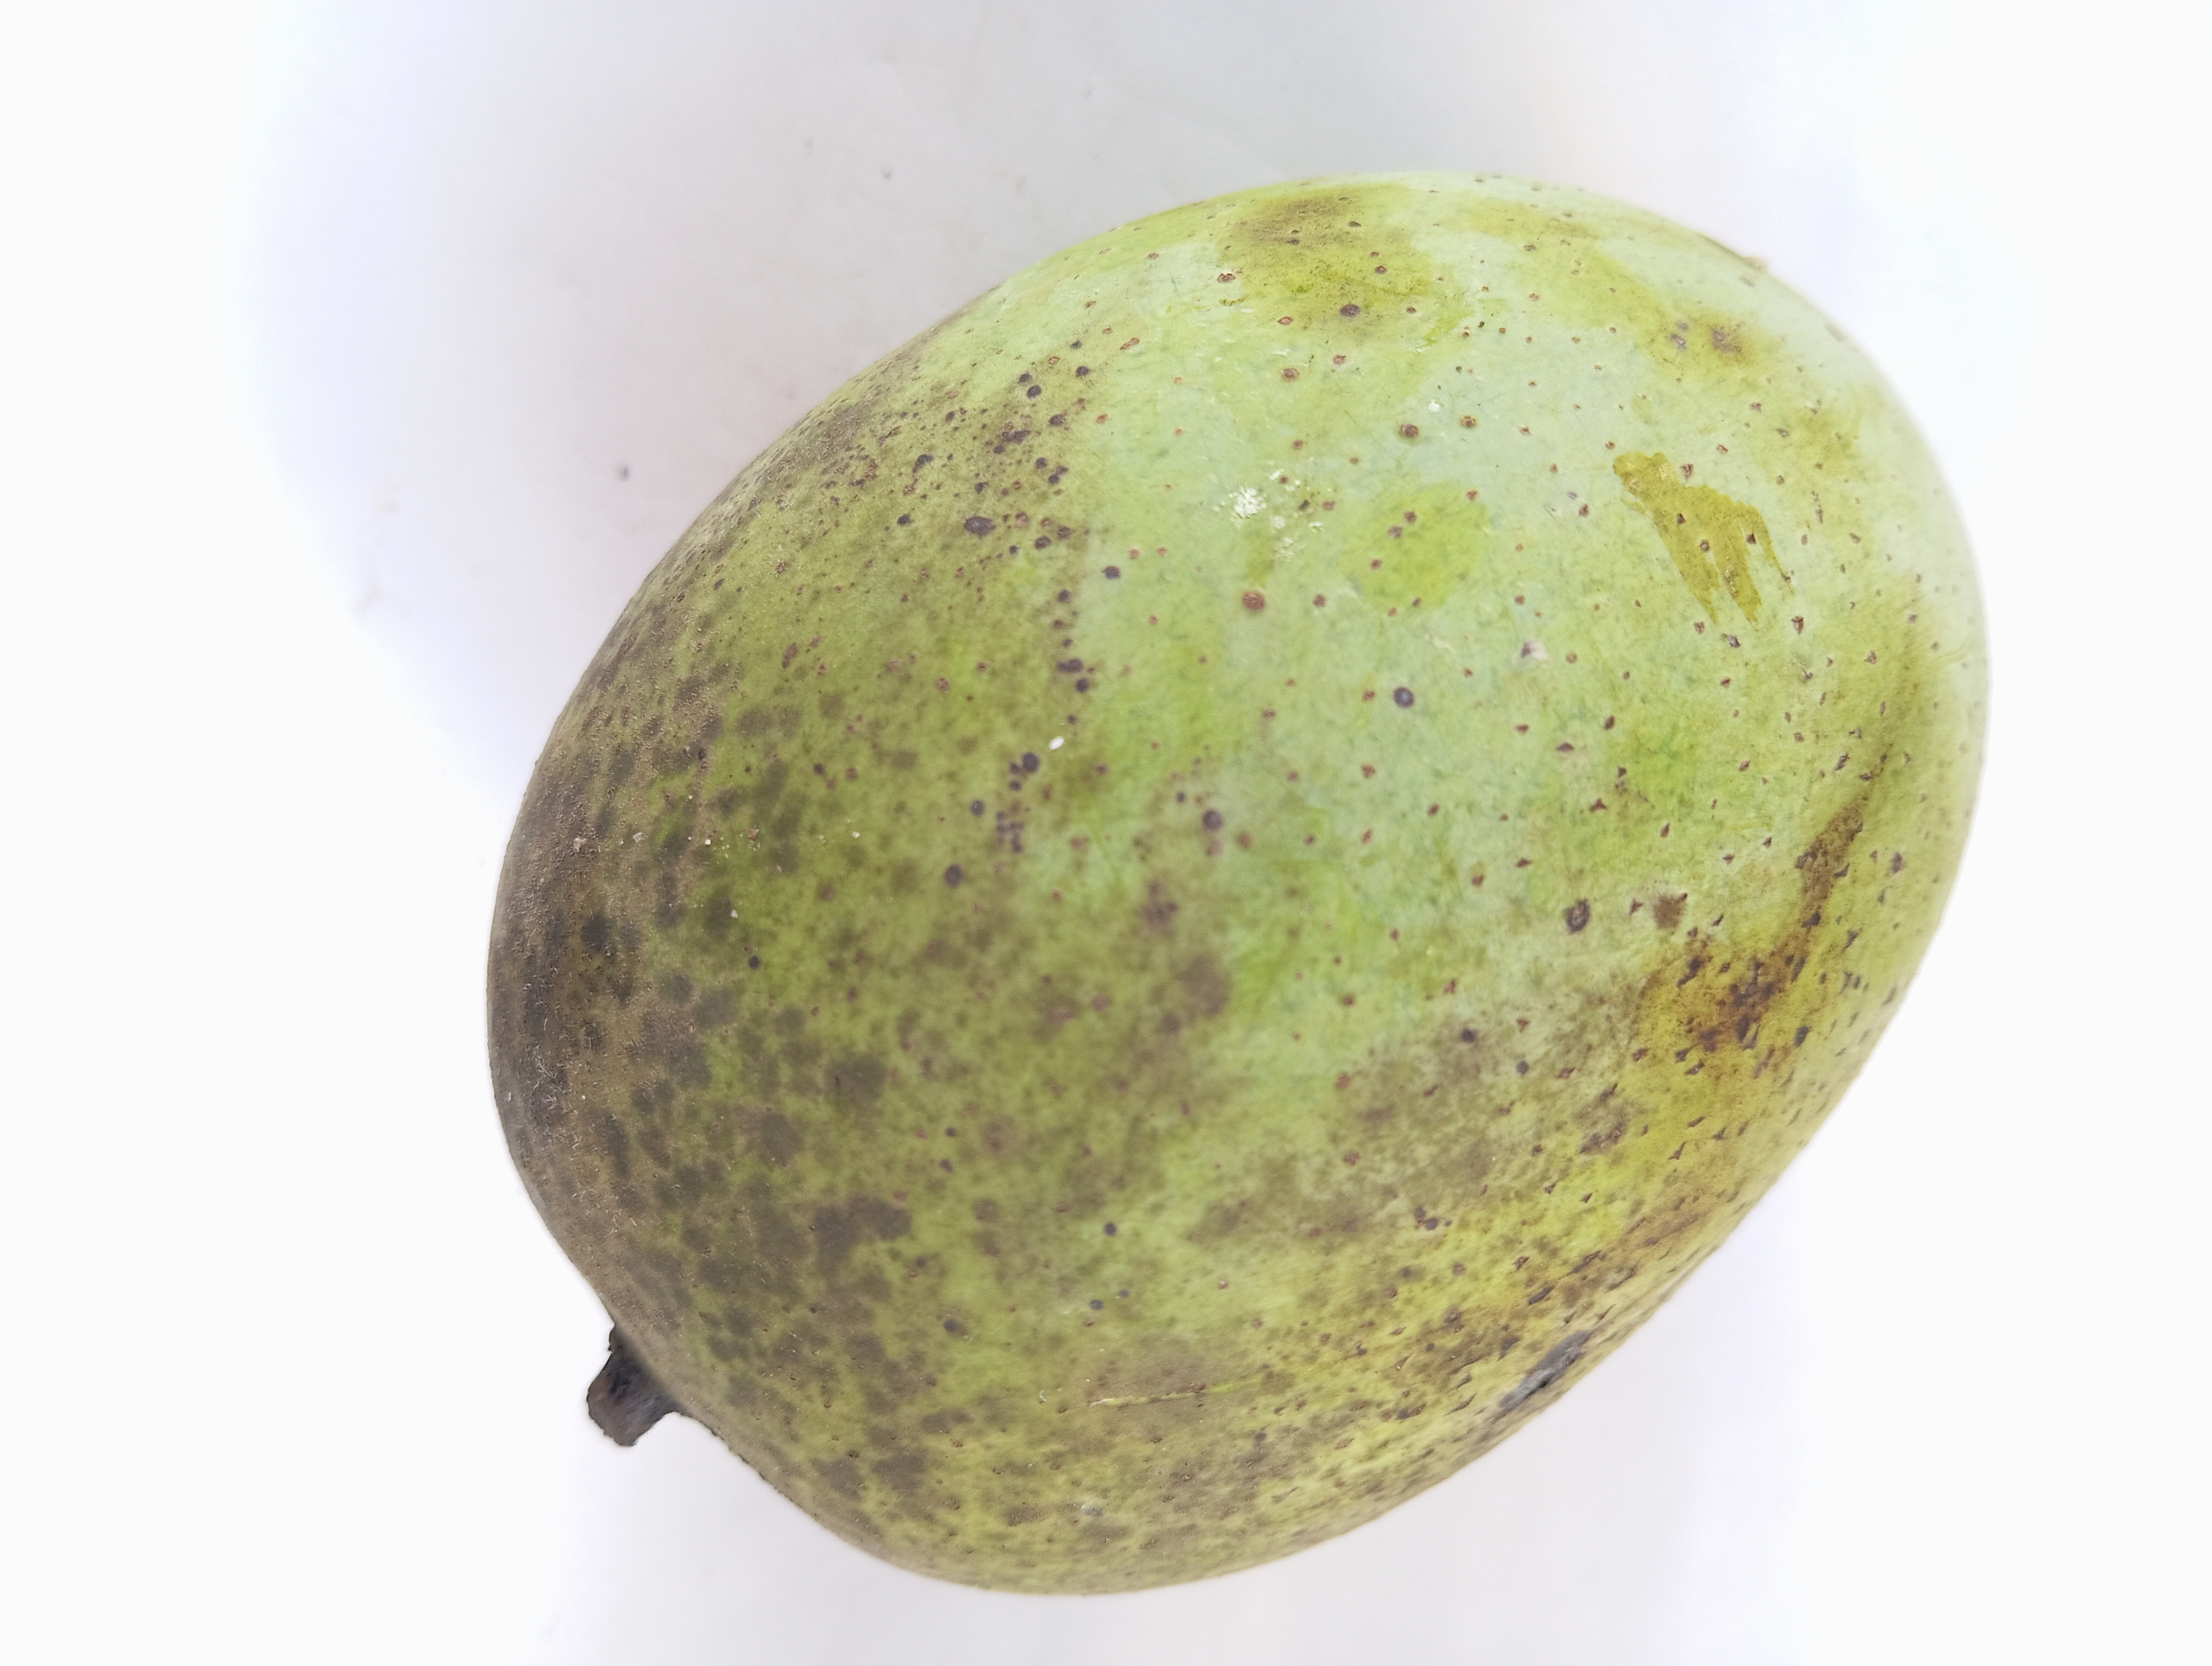
Mango variety: Langra